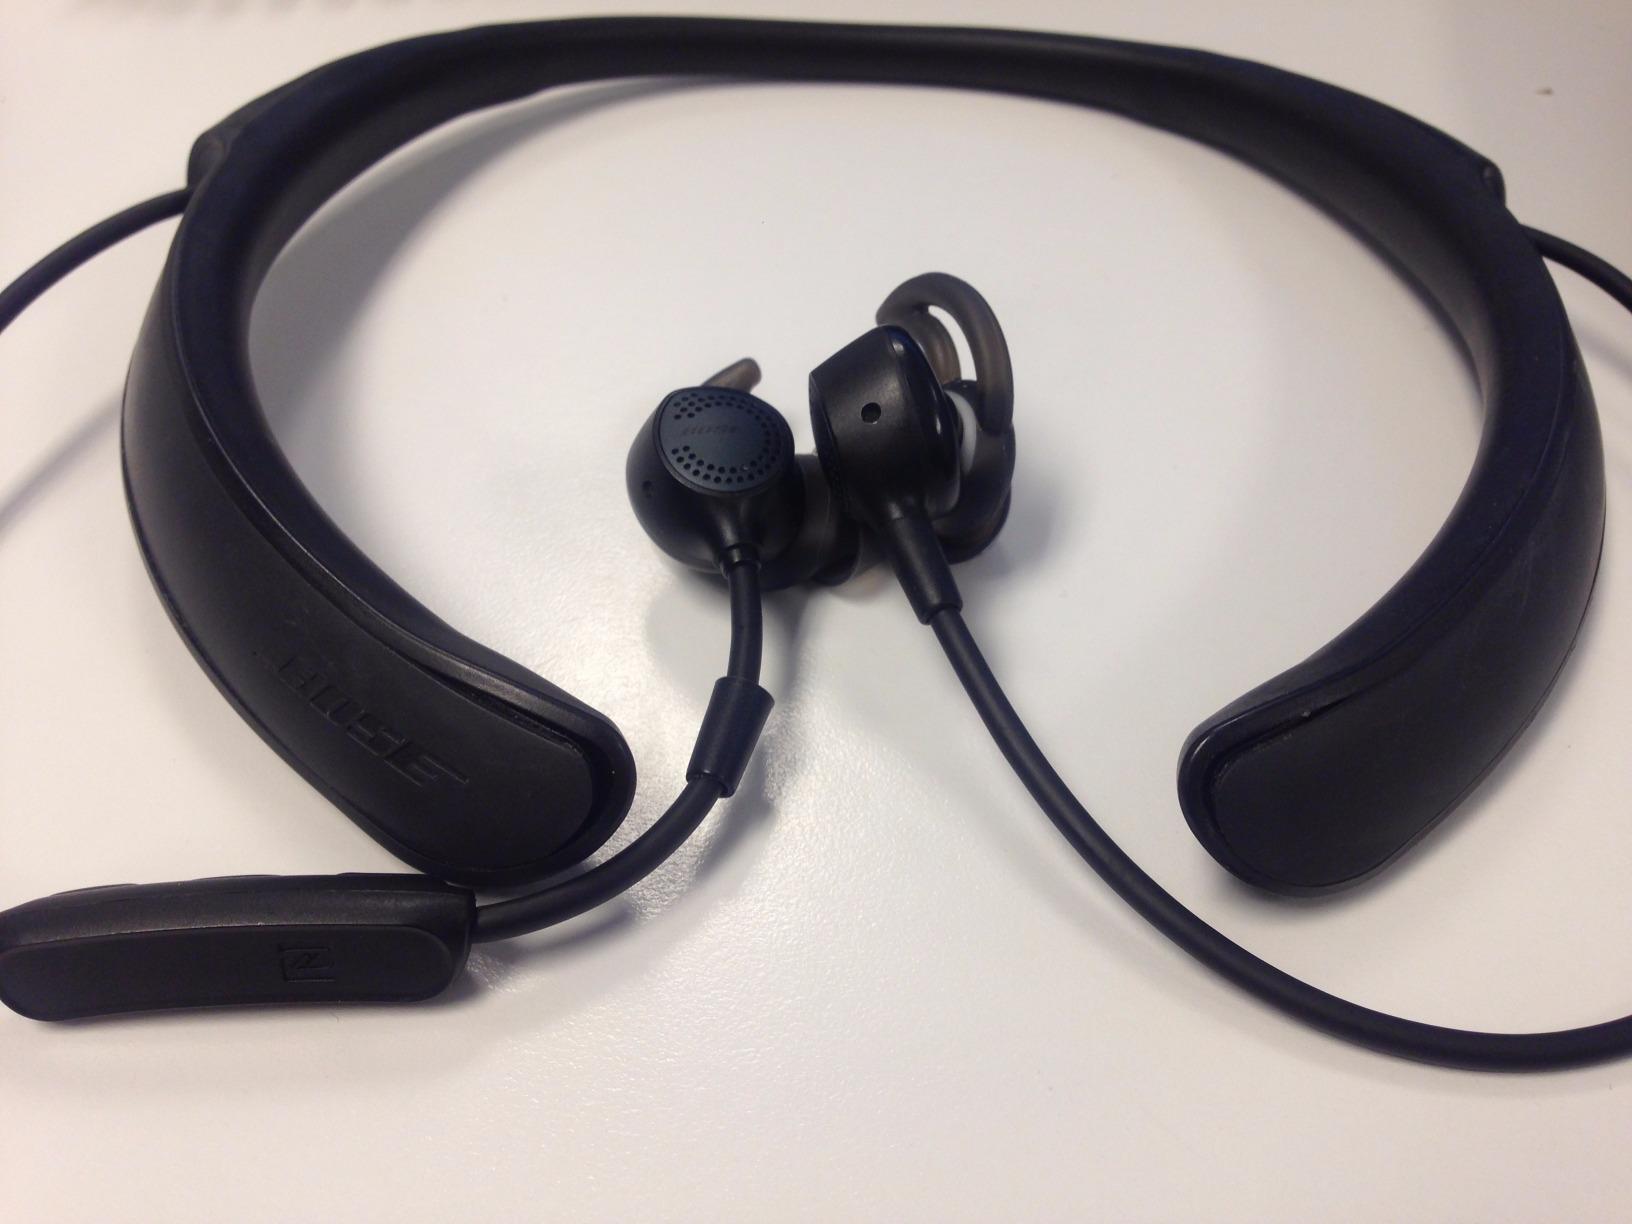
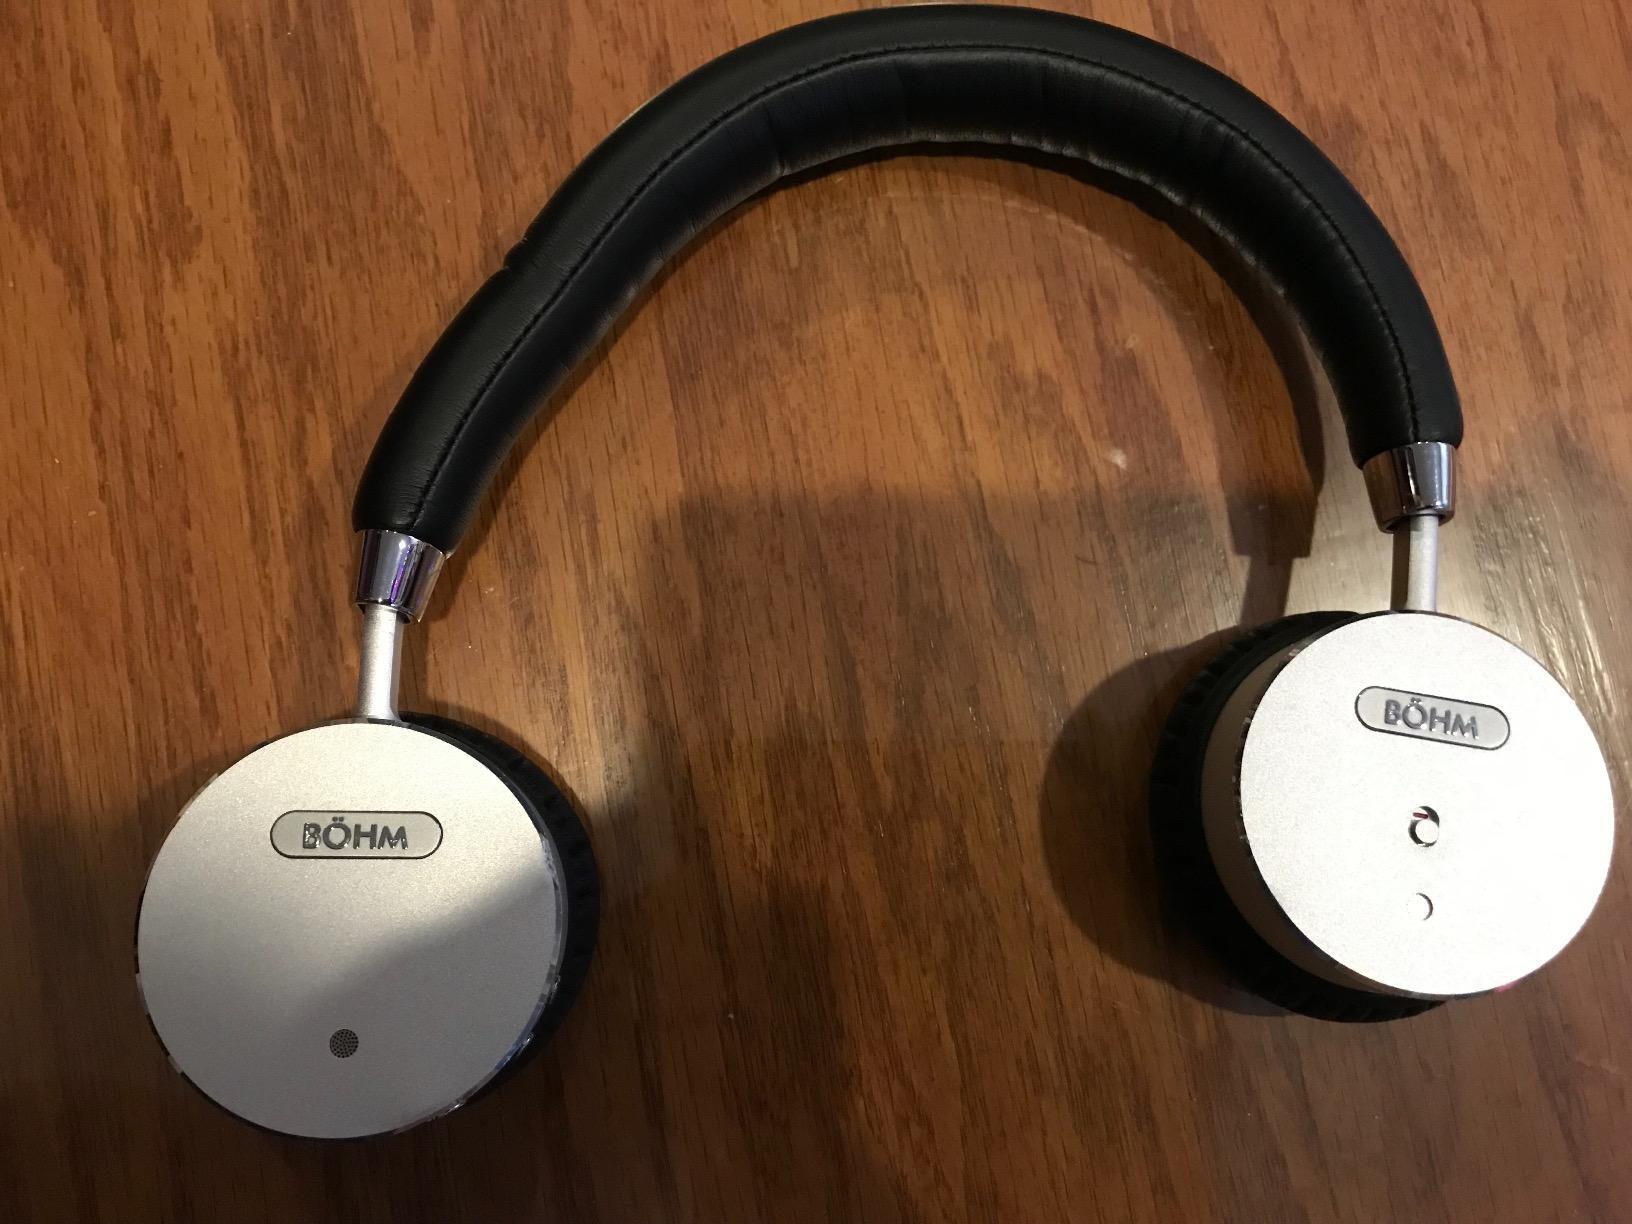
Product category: headphones
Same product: no